Ann B. Davis

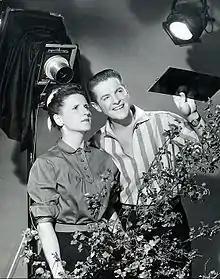
Davis with Bob Cummings on "The Bob Cummings Show", 1958

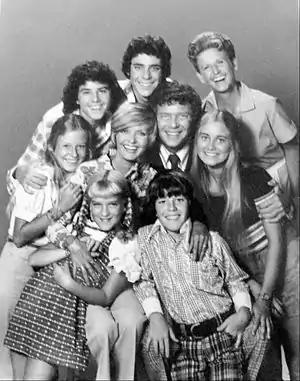
Cast photo of The Brady Bunch. Back (L-R): Christopher Knight (Peter), Barry Williams (Greg), Ann B. Davis (Alice). Second row (L-R): Eve Plumb (Jan), Florence Henderson (Carol), Robert Reed (Mike), Maureen McCormick (Marcia). Front (L-R): Susan Olsen (Cindy), Mike Lookinland (Bobby).

Davis's first television success was as Charmaine "Schultzy" Schultz in "The Bob Cummings Show", 1955–1959. She auditioned for the role because her friend's boyfriend was a casting director and recommended her for the part. She won the Primetime Emmy Award for Outstanding Supporting Actress in a Comedy Series twice out of four nominations for this role.